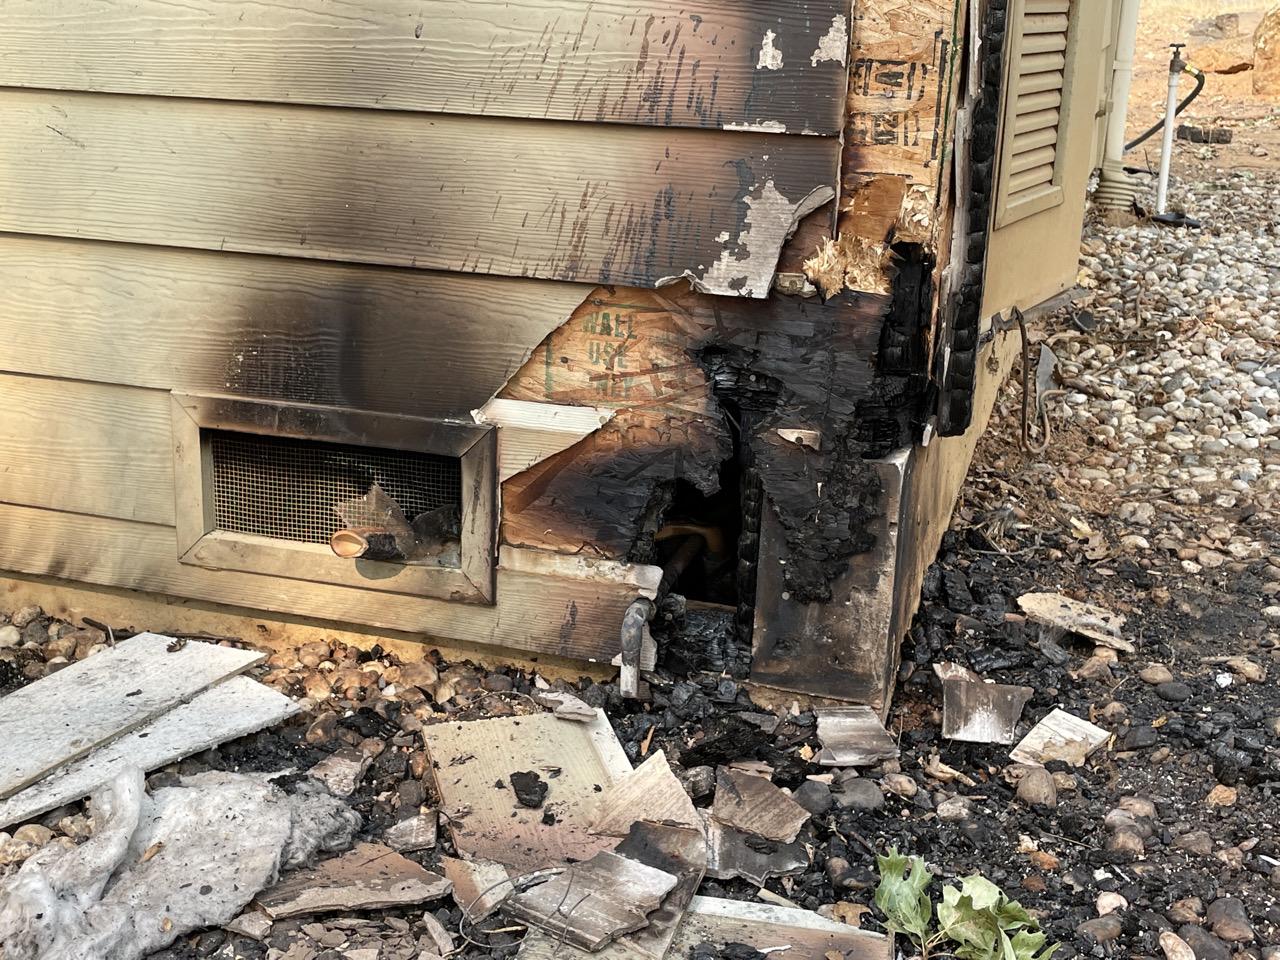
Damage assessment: affected